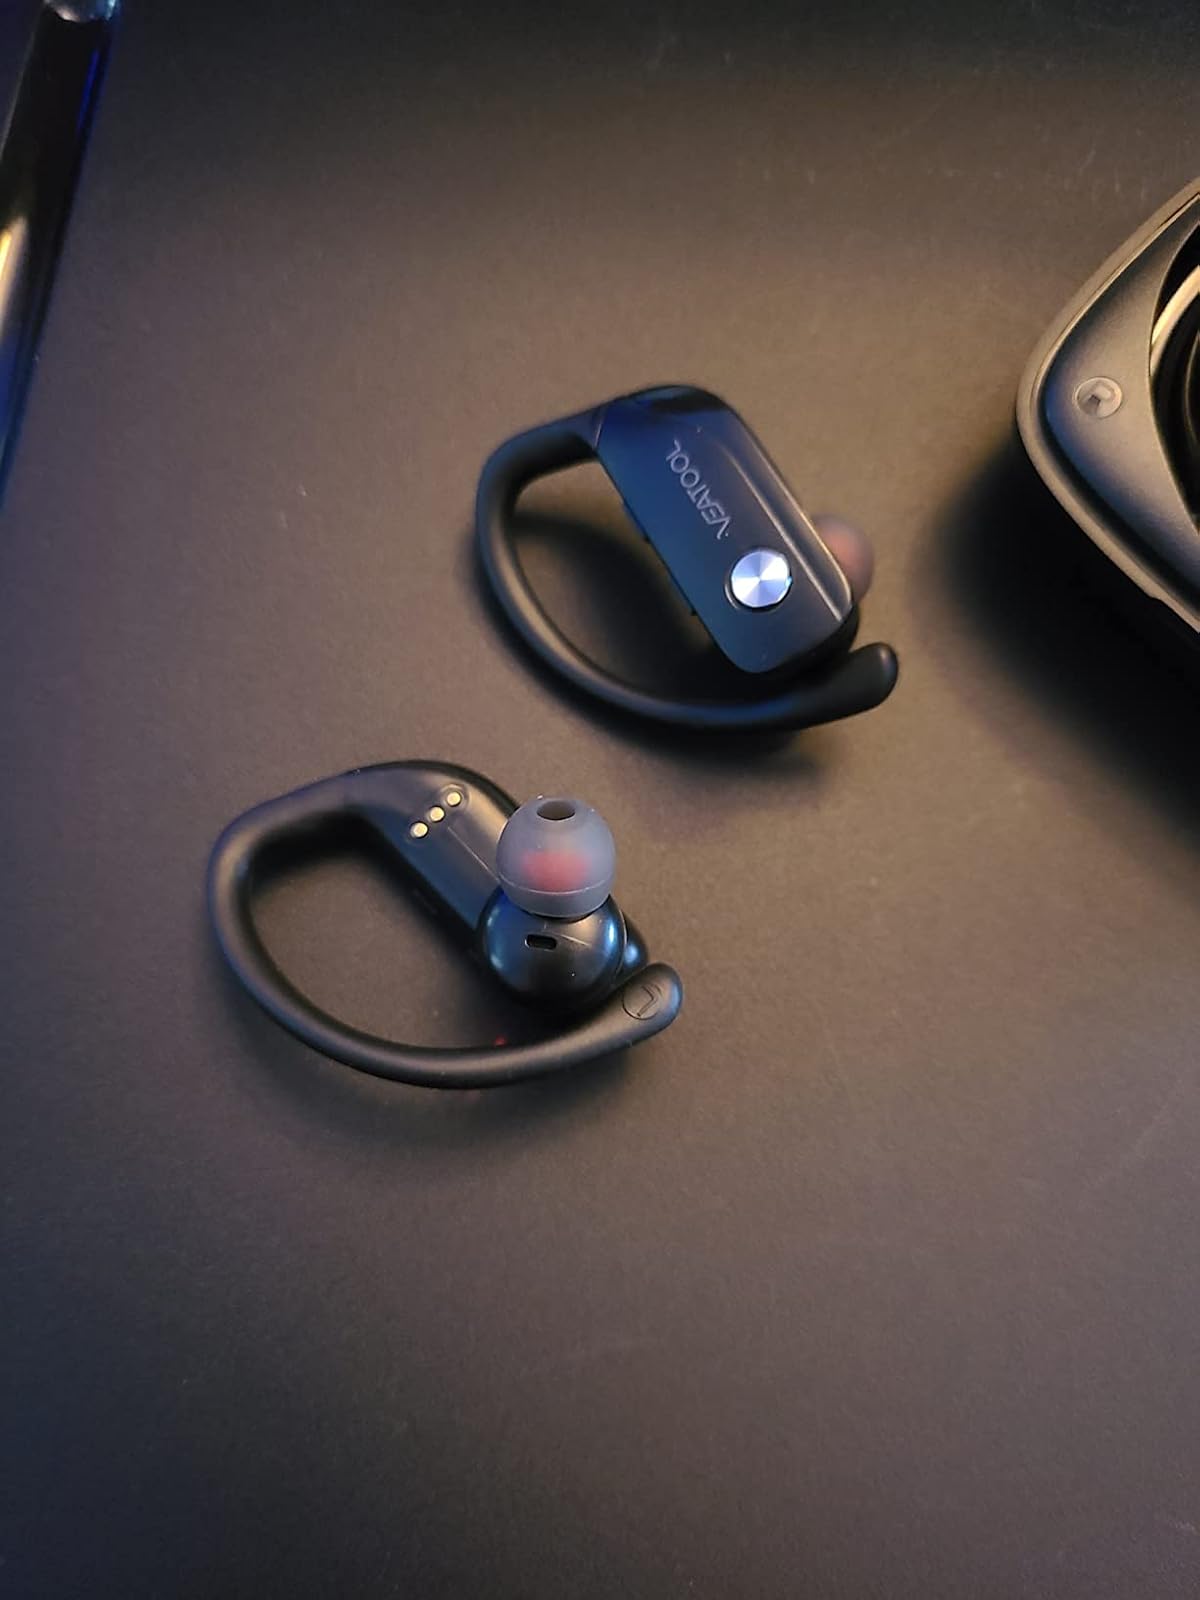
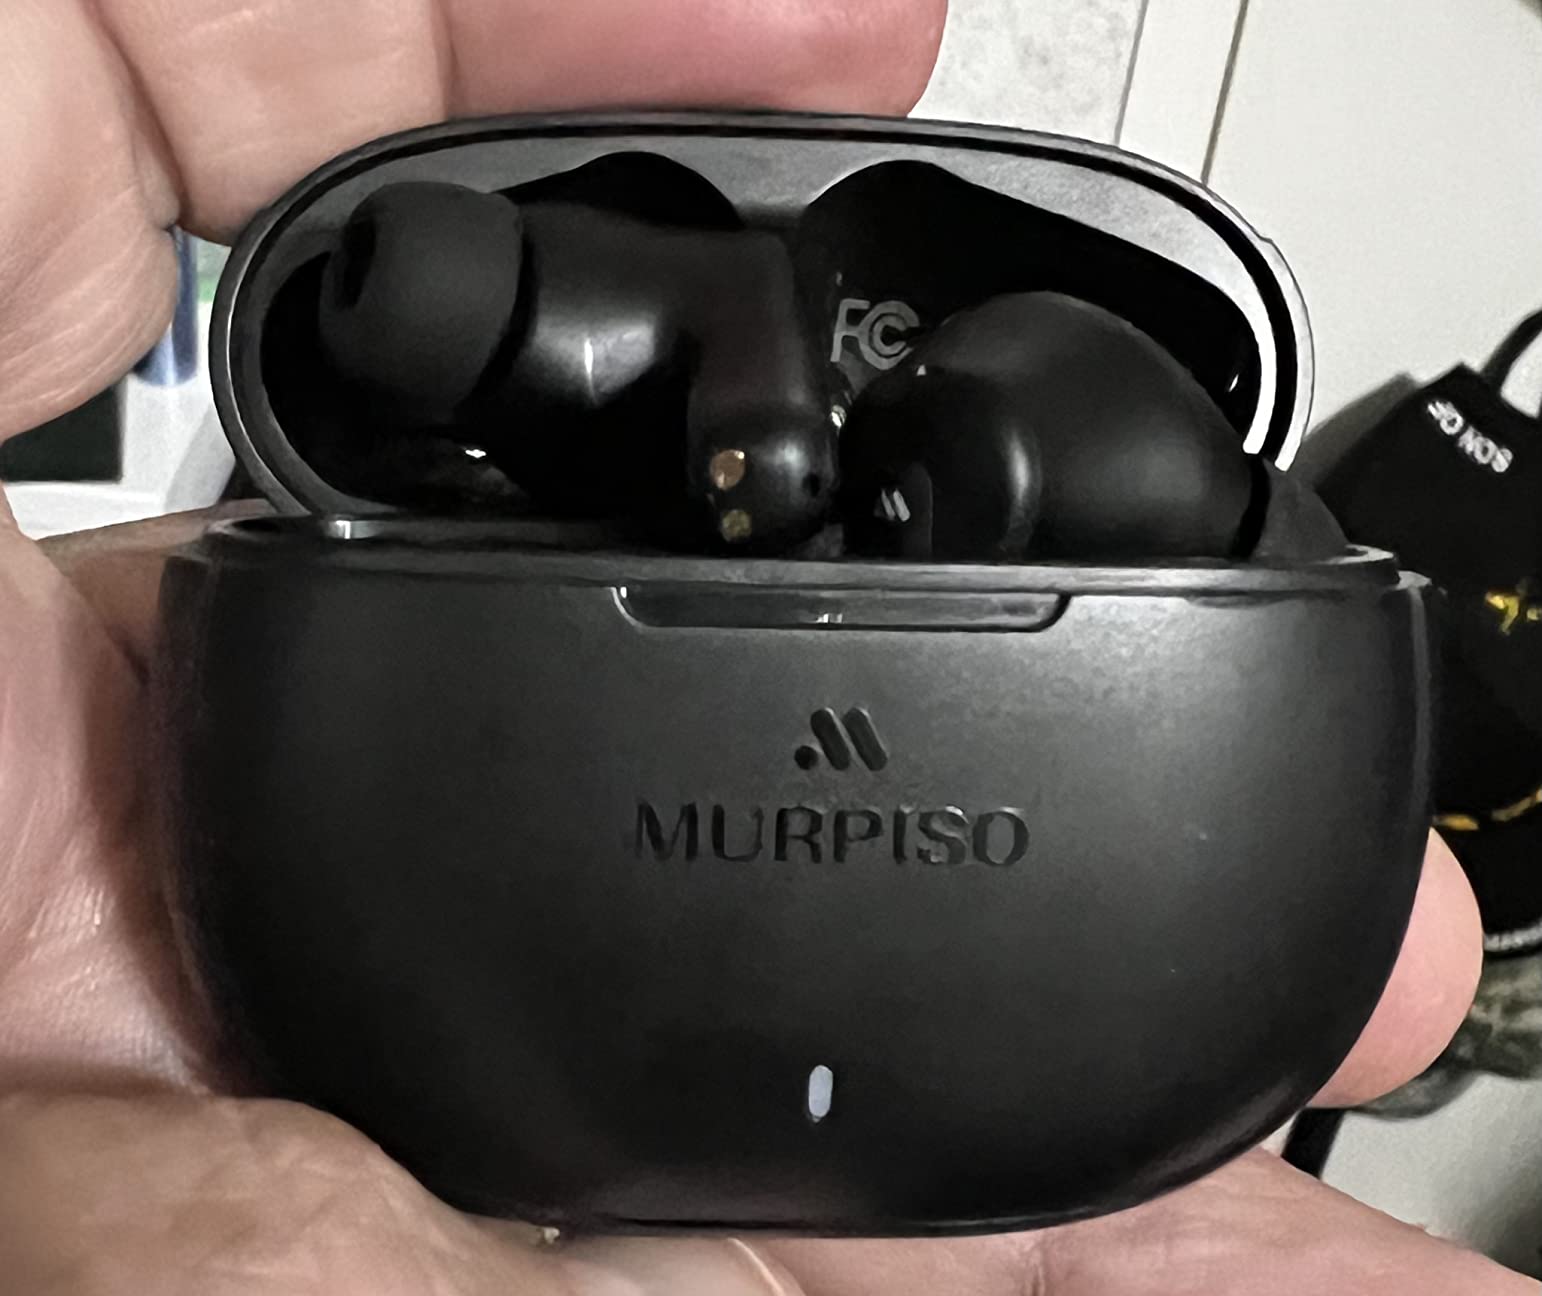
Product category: earbuds
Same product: no